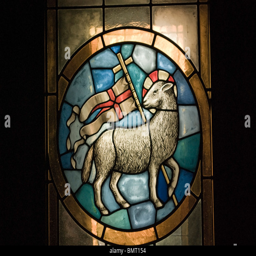
stained glass depicting person in cathedral